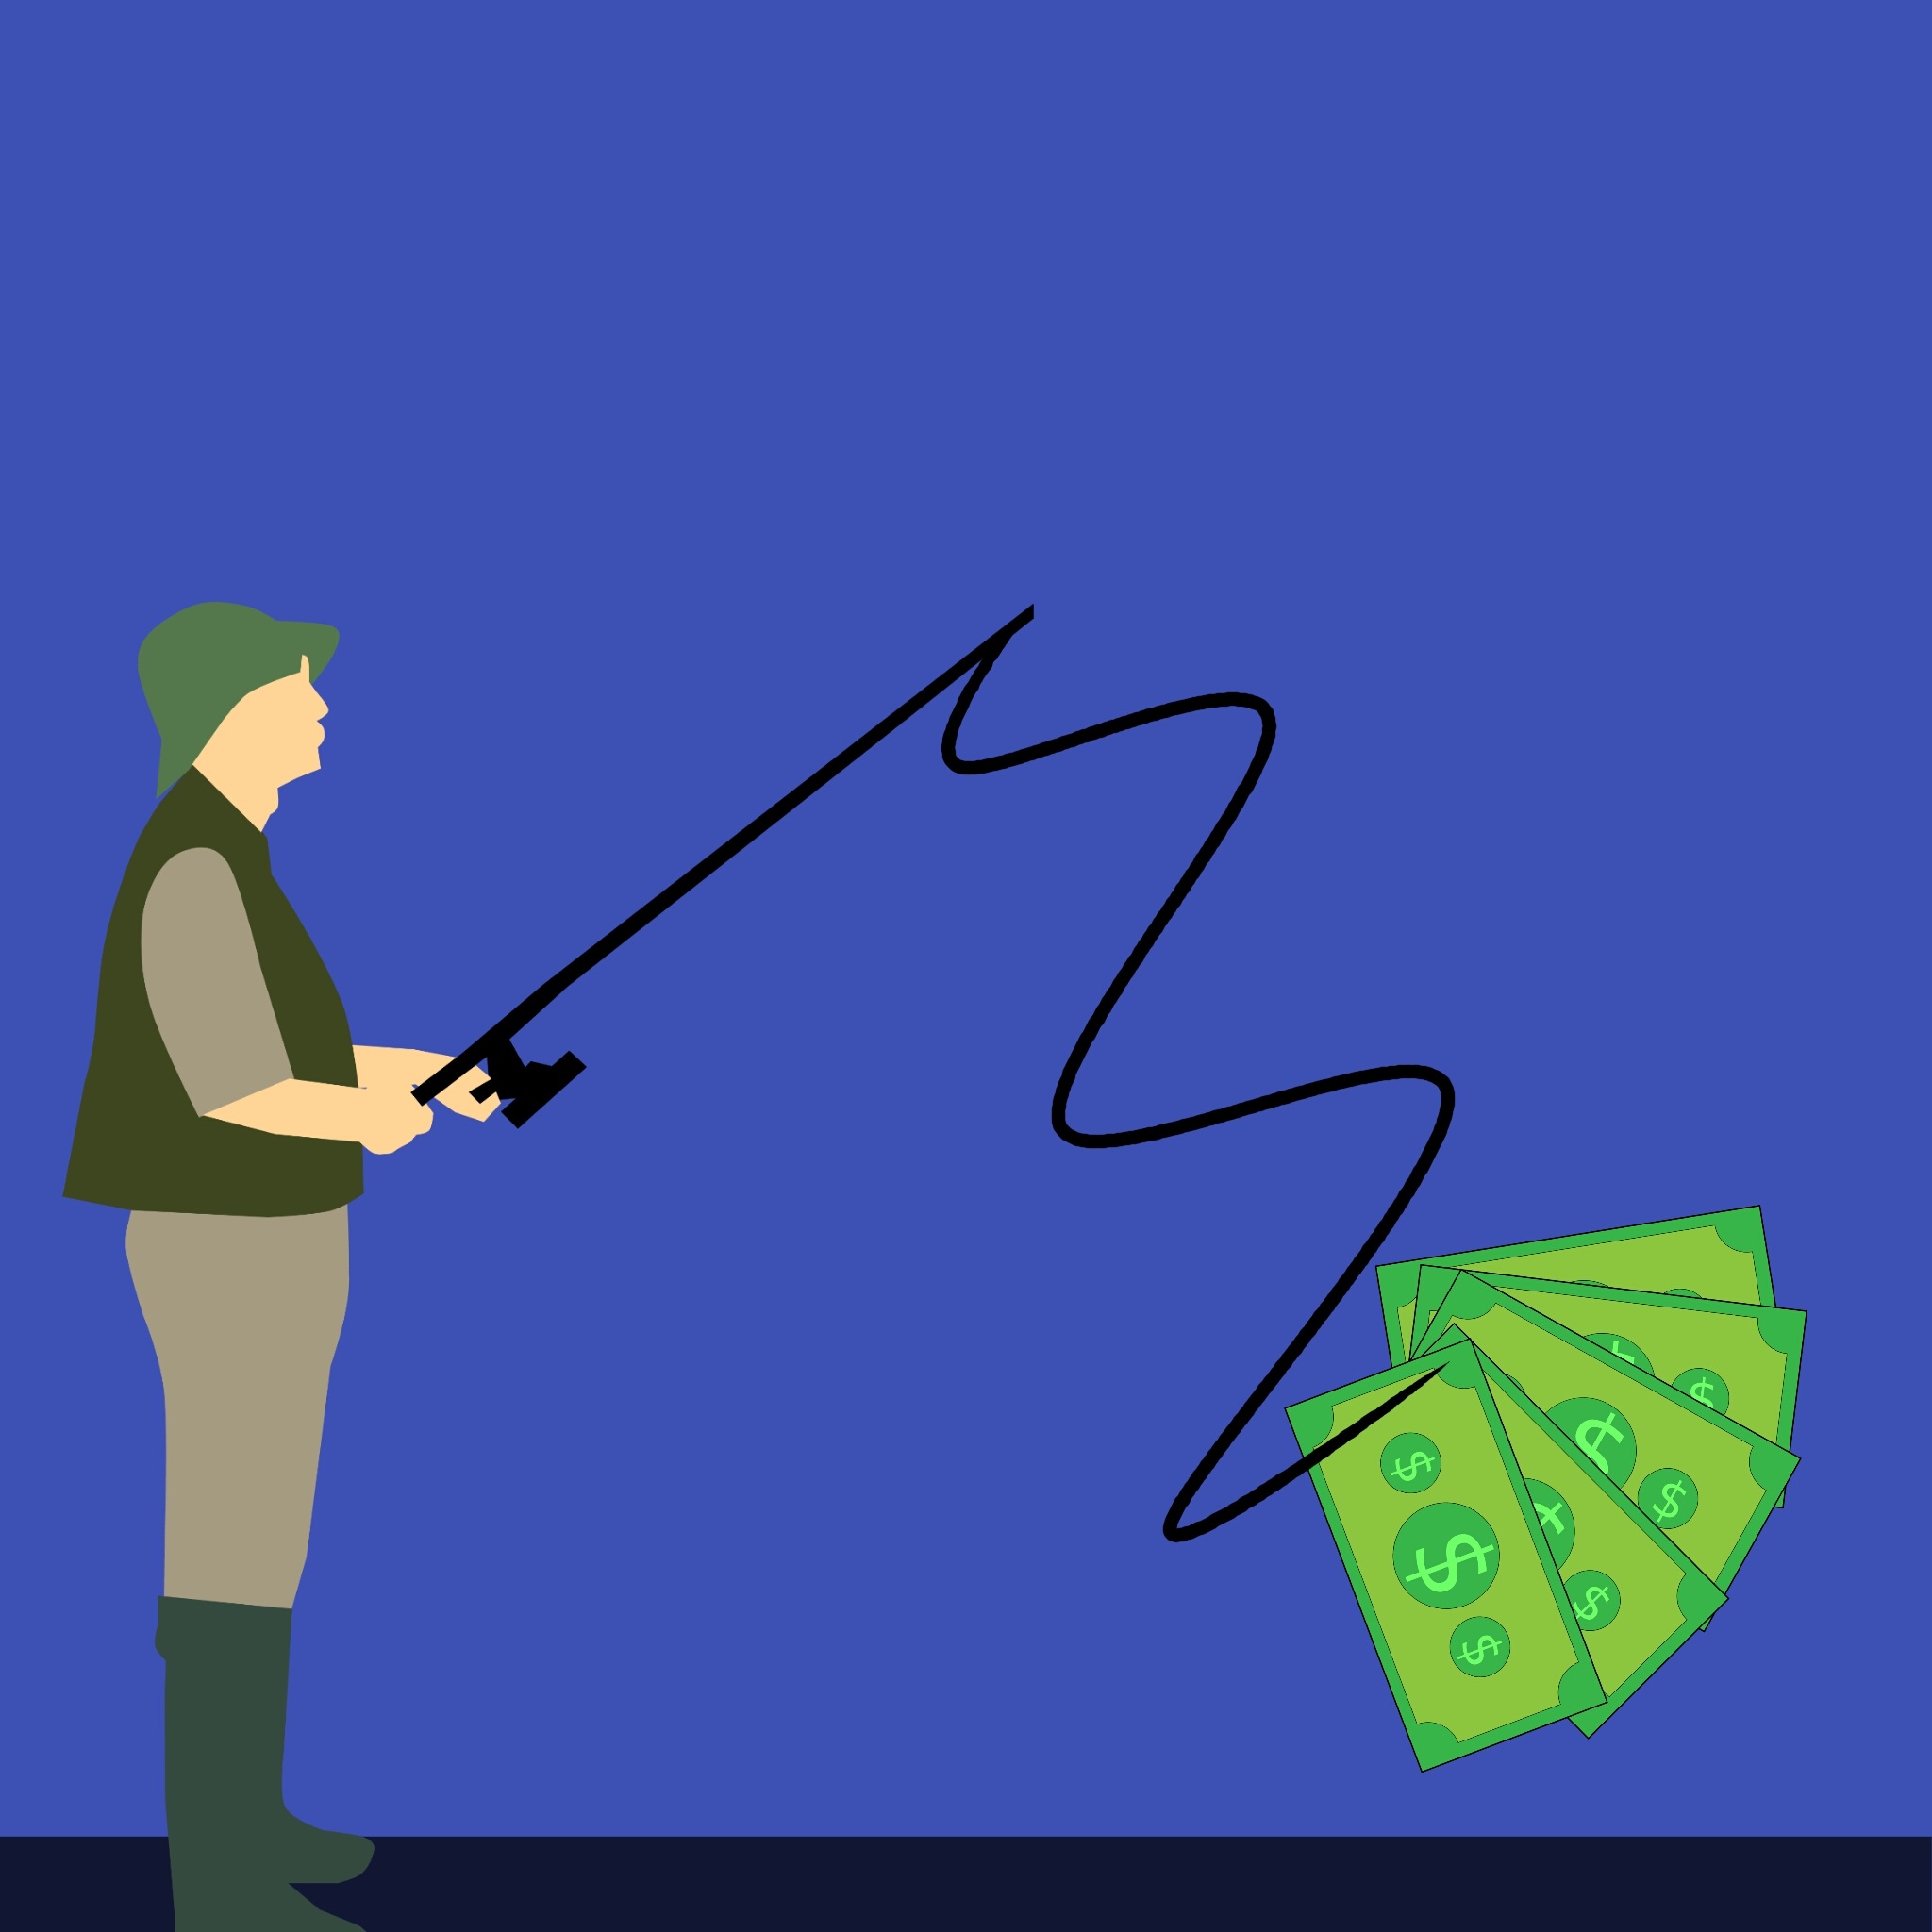
money, fish, fishing, hook, cash, fishhook, background, bait, bank, banking, note, bill, business, capital, catch, commence, concept, currency, danger, debt, dollar, earning, finance, gain, invest, investment, isolated, loss, management, profit, reel, risk, sale, savingsharp, green, vertebrate, cartoon, sky, art, line, grass, fictional character, illustration, wing, organism, font, graphics, angle, computer wallpaper, clip art